William Wardell

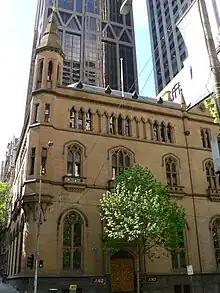
ES&A Bank (Gothic Bank)

By 1858, aged 35, Wardell was in poor health, diagnosed with tuberculosis, and decided that the warmer climate and clearer air of Victoria would be beneficial. In the course of that year, he collected testimonials and sent them to a range of prospective clients, packed up his possessions, family, and business, and set sail, arriving in Melbourne in September 1858 on the "Swiftsure."